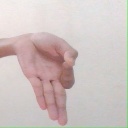
अक्षर: ज्ञ